Maddy Darke

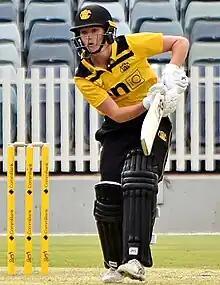
Darke batting for WA in September 2022

Madeleine Darke (born 30 March 2001) is an Australian cricketer who plays as a wicket-keeper and right-handed batter for Western Australia in the Women's National Cricket League (WNCL) and Perth Scorchers in the Women's Big Bash League (WBBL).